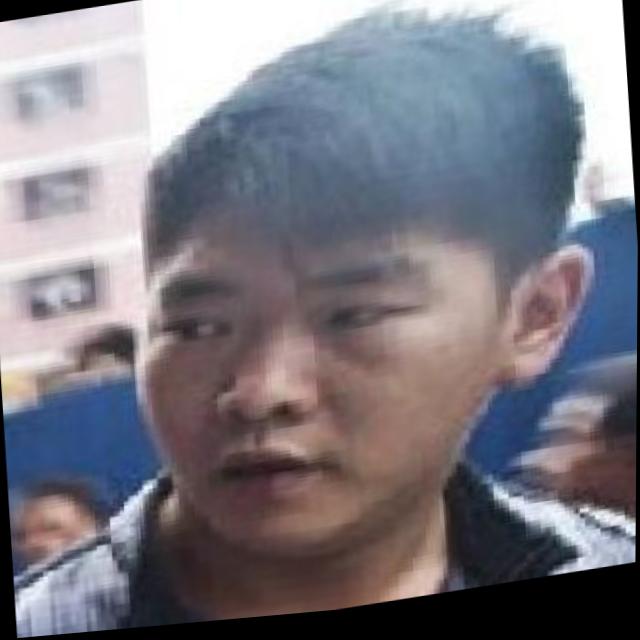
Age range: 21-44